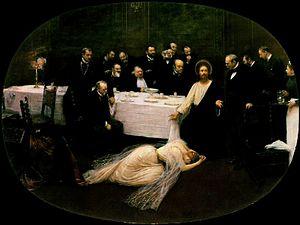
Jean Béraud, né le 12 janvier 1849 à Saint-Pétersbourg et mort à Paris le 4 octobre 1935, est un peintre français.
Antoine-Joseph Duc, dit Duc-Quercy, né à Arles le 11 mai 1856 et mort à Écouen au début du mois d'avril 1934, est un journaliste et militant socialiste guesdiste français.